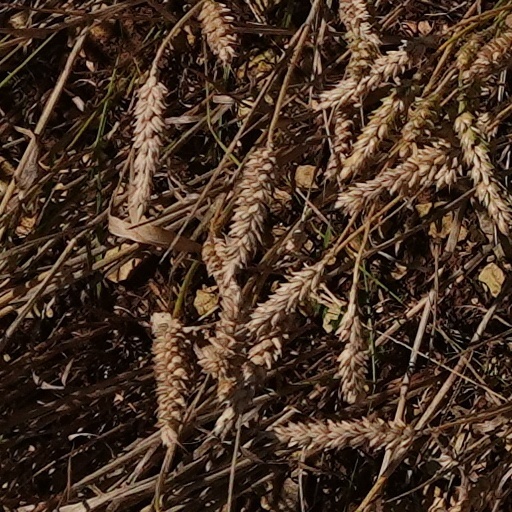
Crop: wheat